Christian IV of Denmark

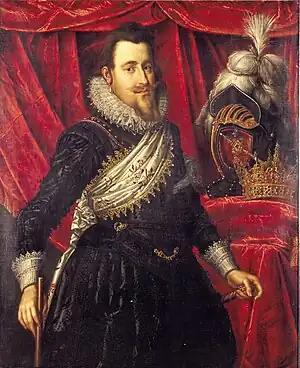
Portrait by Pieter Isaacsz, 1612

Christian IV (12 April 1577 – 28 February 1648) was King of Denmark and Norway and Duke of Holstein and Schleswig from 1588 until his death in 1648. His reign of 59 years and 330 days is the longest in Scandinavian history.